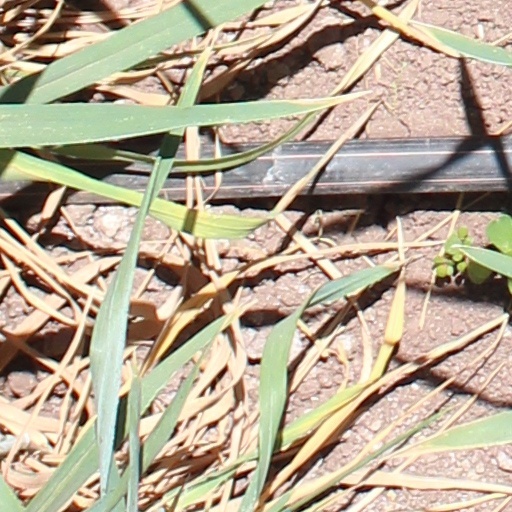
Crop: wheat